Bombaj Štampa

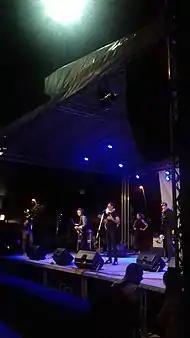
Bombaj Štampa performing live on Zenica summer fest 2019

On 25 July 2019 Bombaj Štampa gave a two-hour performance on Zenica city square – as one of many concerts during Zenica summer fest 2019 (second main show of this festival). They performed, among other songs, their new song called "Čekić" – to appear on the album that was due to be released in September 2019 – as well as one opera.